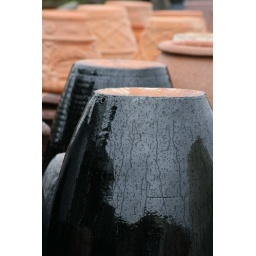
Huge upturned clay flower pots lined up in the rain , outside the gardens of Richmond Nurseries .